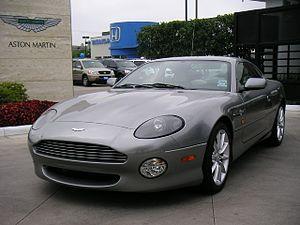
L’Aston Martin DB7 est une voiture de Grand Tourisme produite par le constructeur automobile britannique Aston Martin entre mars 1993 et janvier 2004. Elle est disponible en coupé ou en cabriolet. Le prototype est terminé en novembre 1992 et présenté au salon de Genève en mars 1993. Lancée en 1993, la DB7 a été l'épine dorsale de la compagnie. À cette époque, elle est le modèle Aston Martin le plus produit de tous les temps, dépassant la production combinée des classiques DB4, DB5 et des DB6. Depuis 1914, Aston Martin a construit un peu plus de 22 000 voitures dont plus de 7 000 DB7 ce qui prouve l’importance de ce modèle dans la croissance de la compagnie. Il ne fait guère de doute que sans la DB7, Aston Martin serait aujourd'hui en bien fâcheuse posture financière.